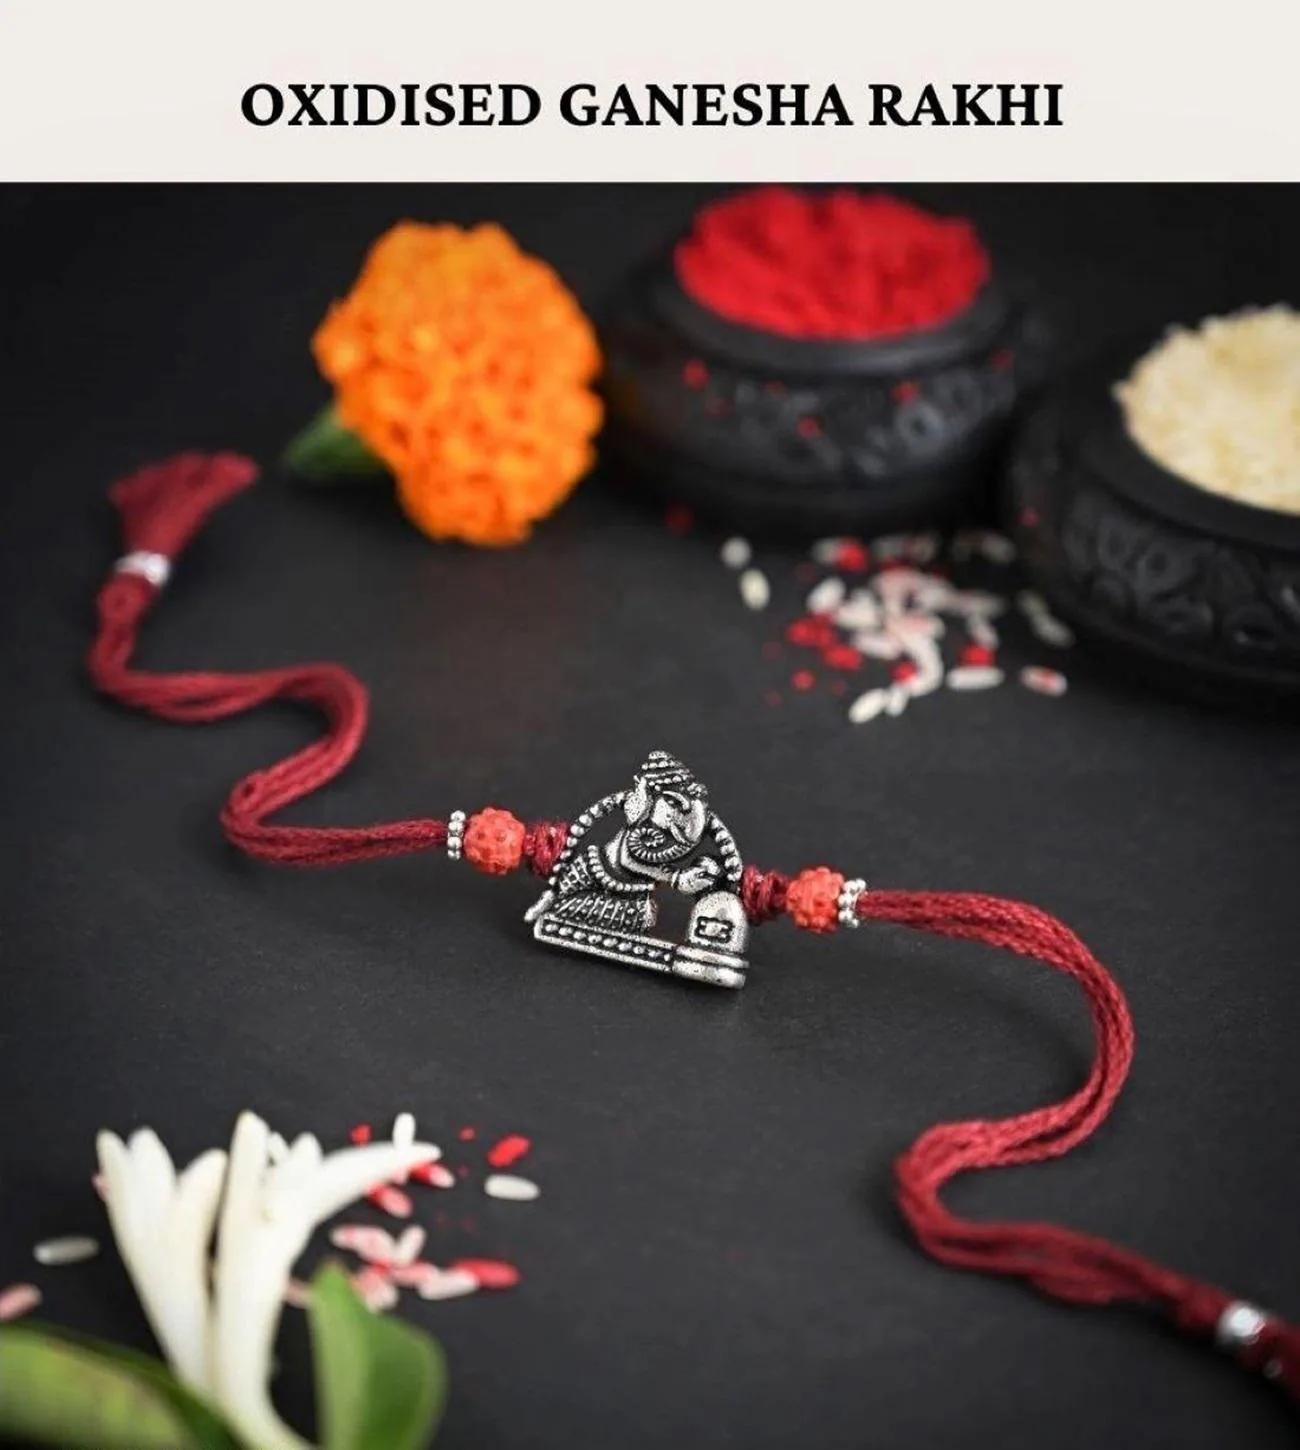
 Sajshrungar Jewellery offers Special Silver Oxidised Rakhi For Boys, Men, Bhaiyya, Bhabhi, Women & Girls. (Pack Of1)
Type: Rakhis
Brand: SAJSHRUNGAR JEWELLERY
Price: Rs. 230
 Sajshrungar Jewellery offers this beautiful Silver Oxidised Plated Rakhi For Boys, Men, Bhaiyya, Bhabhi, women & Girls. It is crafted from superior quality Threads, metal, materials and ensures high durability. It can style with any type of your Jewellery. This Rakhi set is unique in design and long lasting. This Jewellery Ideal For Rakhi, Rakshabandhan Festivals. Best option for Gift at Rakhi, Rakshabandhan from Sister, Bhabhi to Brother, brother-in-law, Mama, Kaka, Uncle, Father, Grandfather, Friends, on occasion of Rakhi, Rakshabandhan.
Features: Rakhi symbolizes the spirit of Menhood, friendship and the heart achingly beautiful relationship between a Brother and sister,This Rakhi being traditionally designed and handcrafted, fine design, pattern and color tone may vary slightly from that shown in Images,The term \rakhi\ primarily refers to the decorative thread or bracelet that is tied by a sister on her brother's wrist during the Hindu festival of Raksha Bandhan. This thread symbolizes the bond of protection and love between siblings. Here are a few key,Raksha Bandhan, also known as Rakhi, is the festival dedicated to celebrating this bond between brothers and sisters. It usually falls in the month of August and is observed with rituals, prayers, and family gatherings.,During Rakhi, sisters perform aarti (ritual of waving a lighted lamp) for their brothers, tie the rakhi around their wrists, and receive gifts and blessings in return.
Included: 1-Rakhi